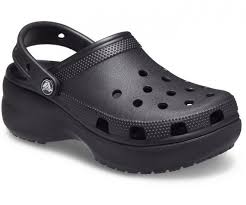
Label: Clog